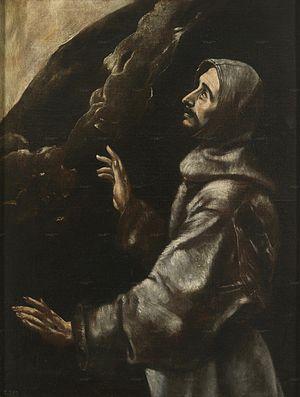
Saint François en extase est un tableau réalisé par Le Greco en 1600 et conservé dans les collections du musée du Prado de Madrid qui l'a prêté au musée du Greco de Tolède.